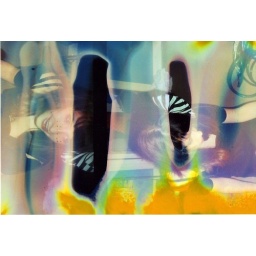
expired film in one fourth cup bleach three fourth cup water for an hour